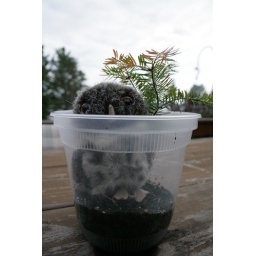
owly in a tree cup